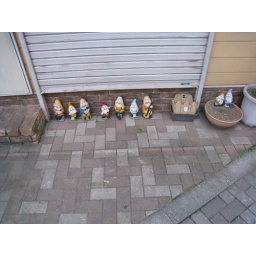
there are lots of flowers around the houses in Tamagawa, but I didn't expect to see this.